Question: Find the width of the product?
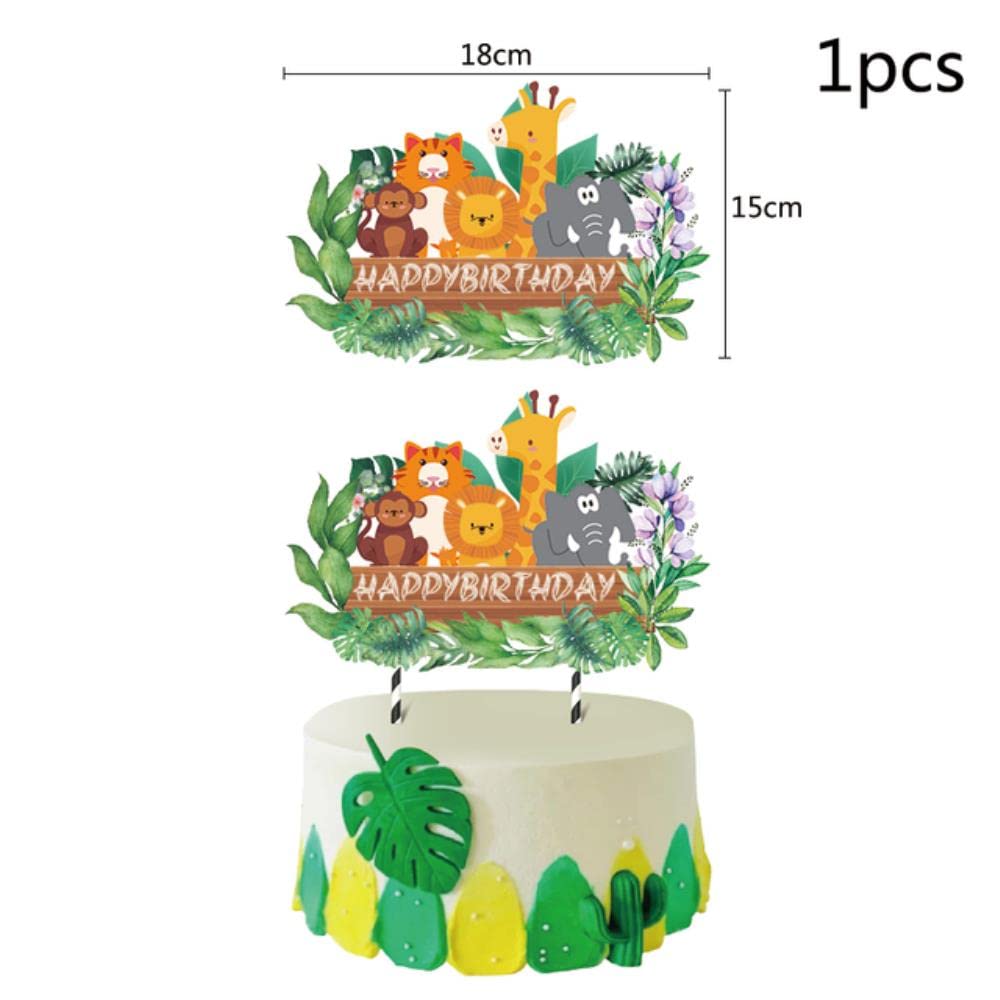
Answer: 18.0 centimetre